Enter Laughing (film)

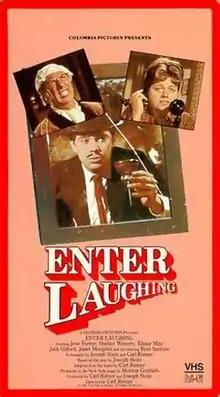
VHS cover

Enter Laughing is a 1967 comedy film, directed by Carl Reiner, based on his autobiographical novel and the 1963 stage play of the same name. It was Reiner's directorial debut.